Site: brandenburg
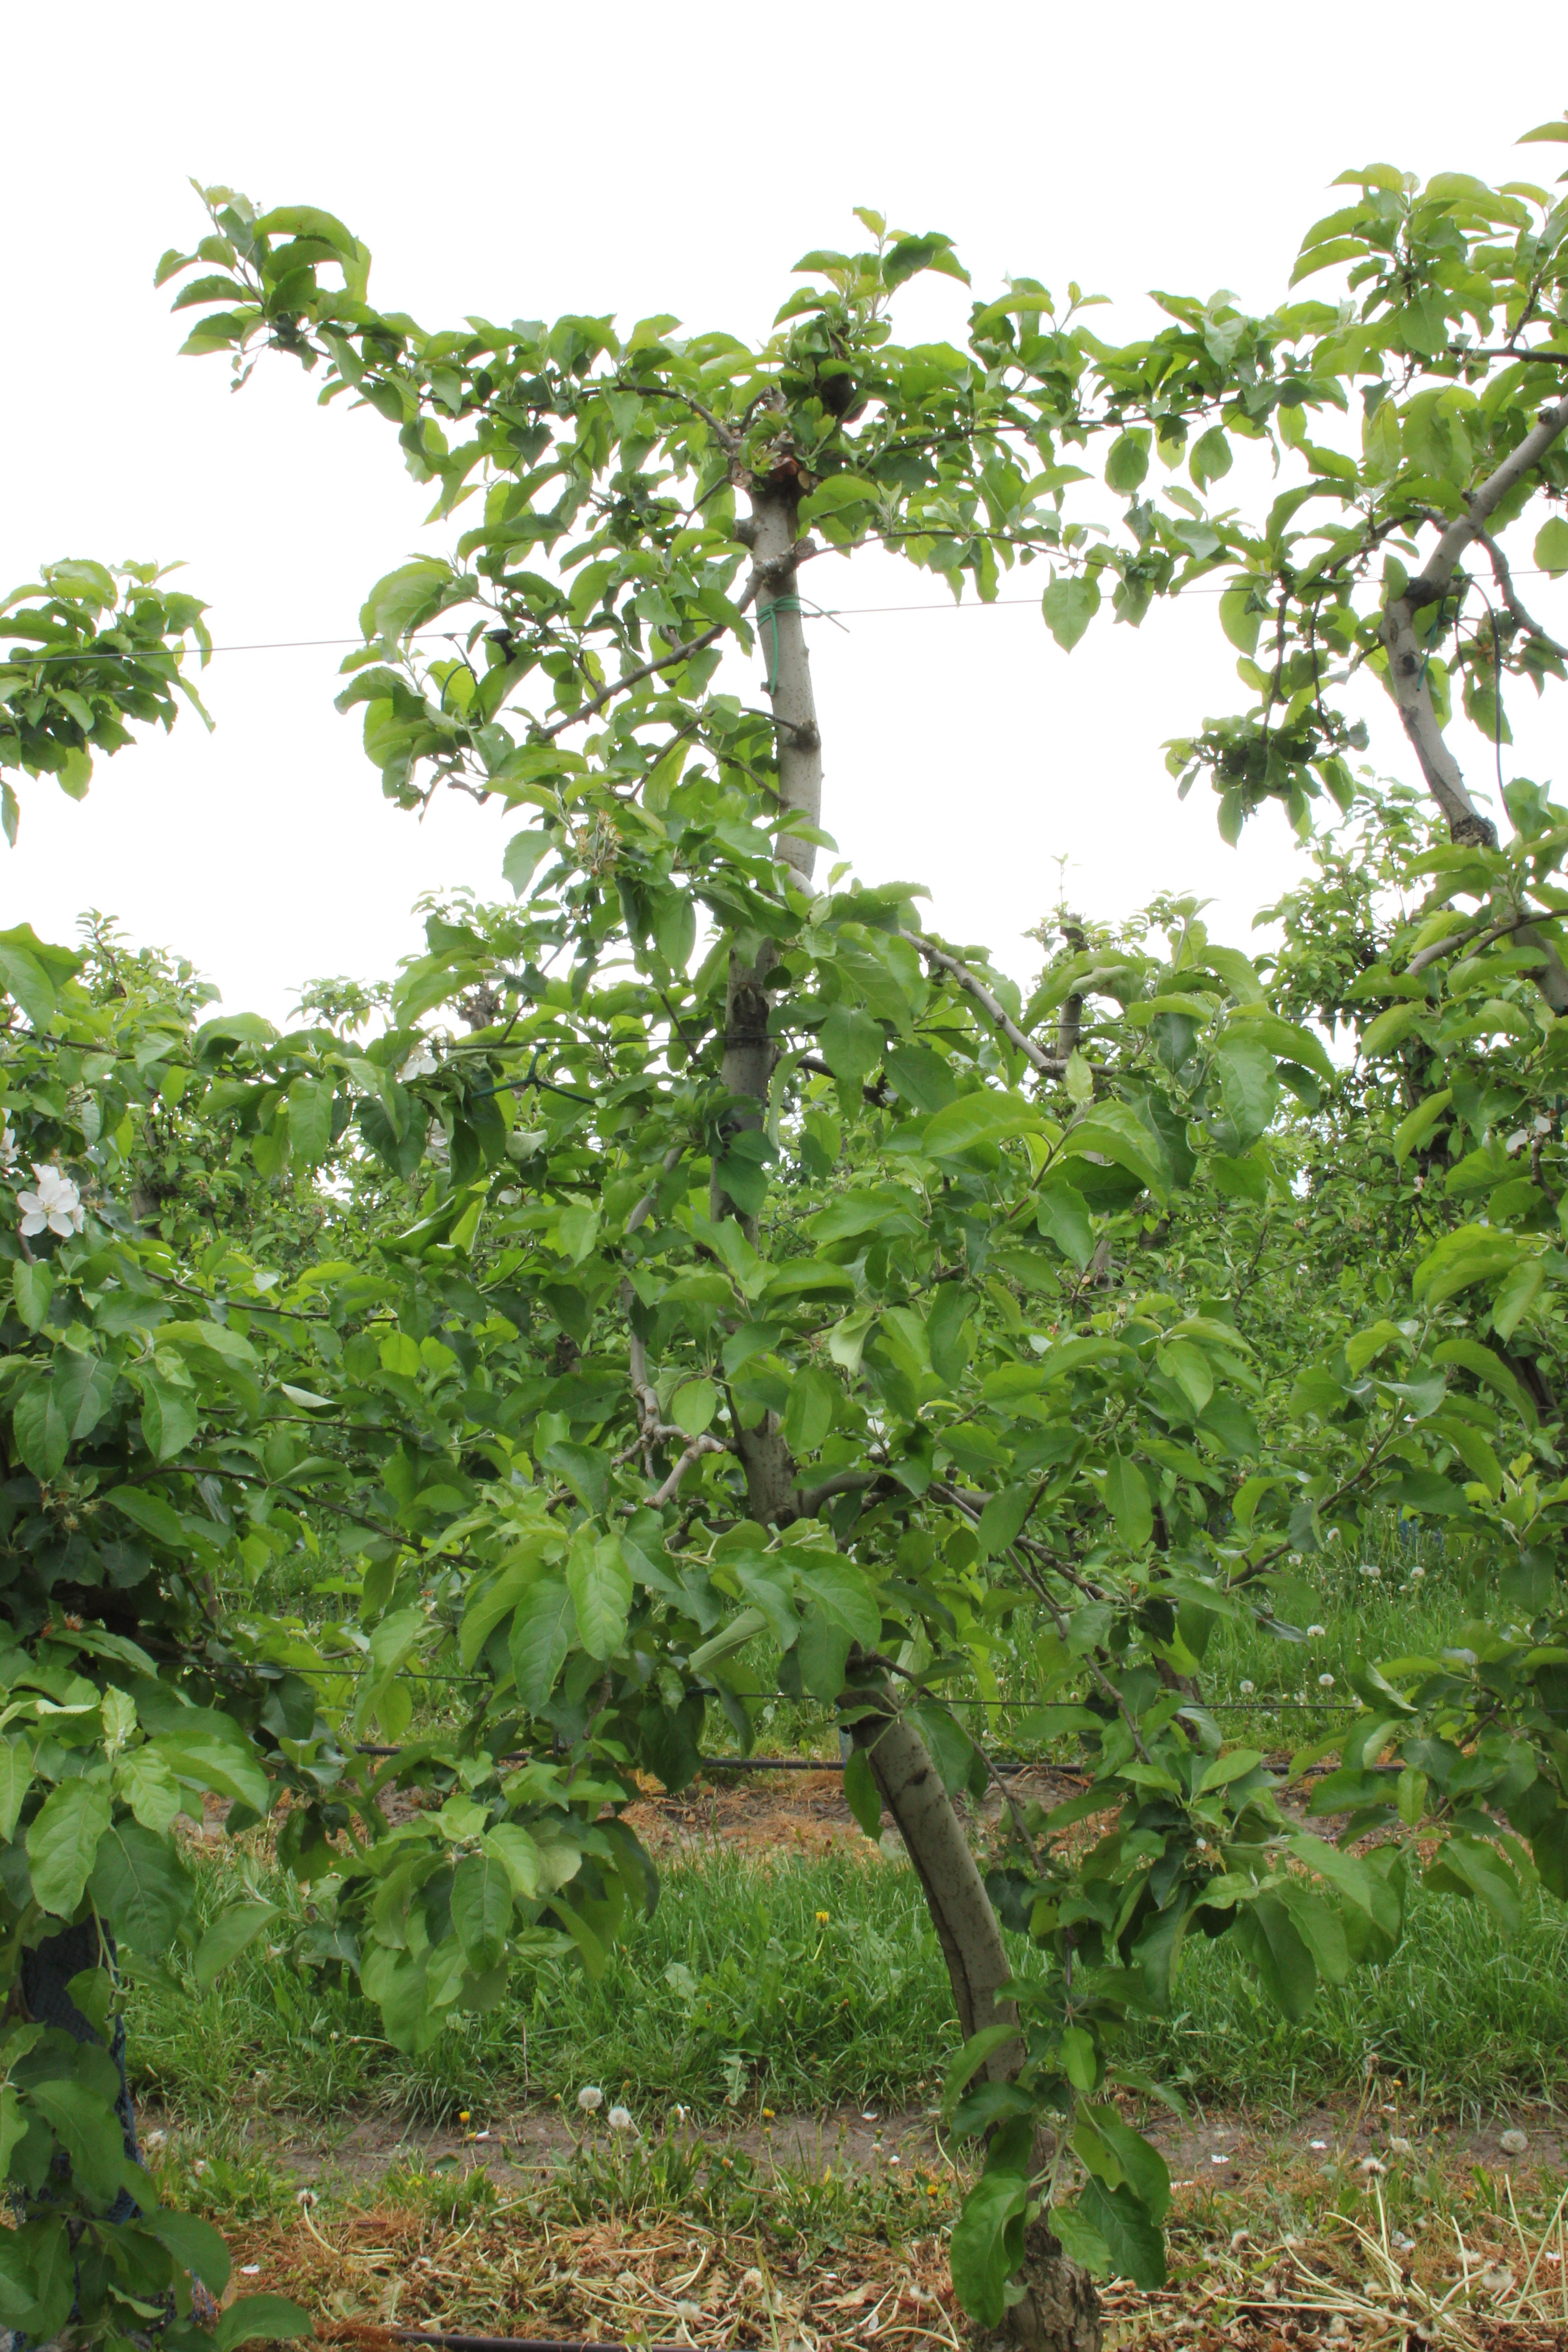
Growth stage (BBCH 67): Flowering